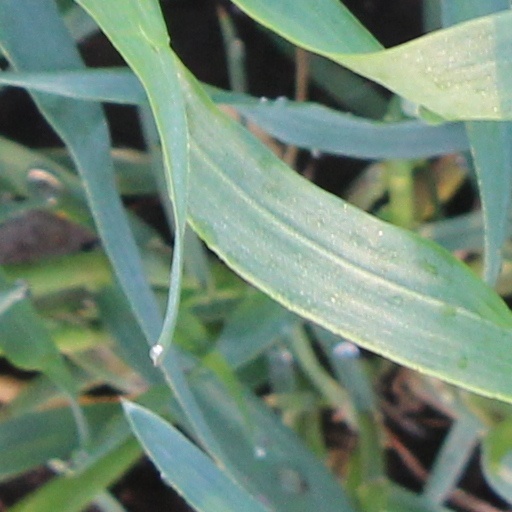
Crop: wheat